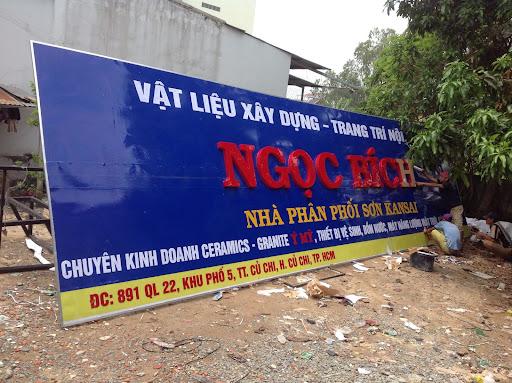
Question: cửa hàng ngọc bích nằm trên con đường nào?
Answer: quốc lộ 22